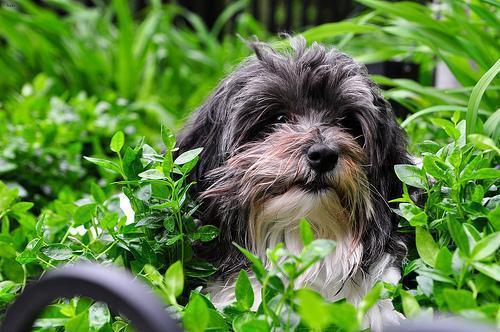
havanese